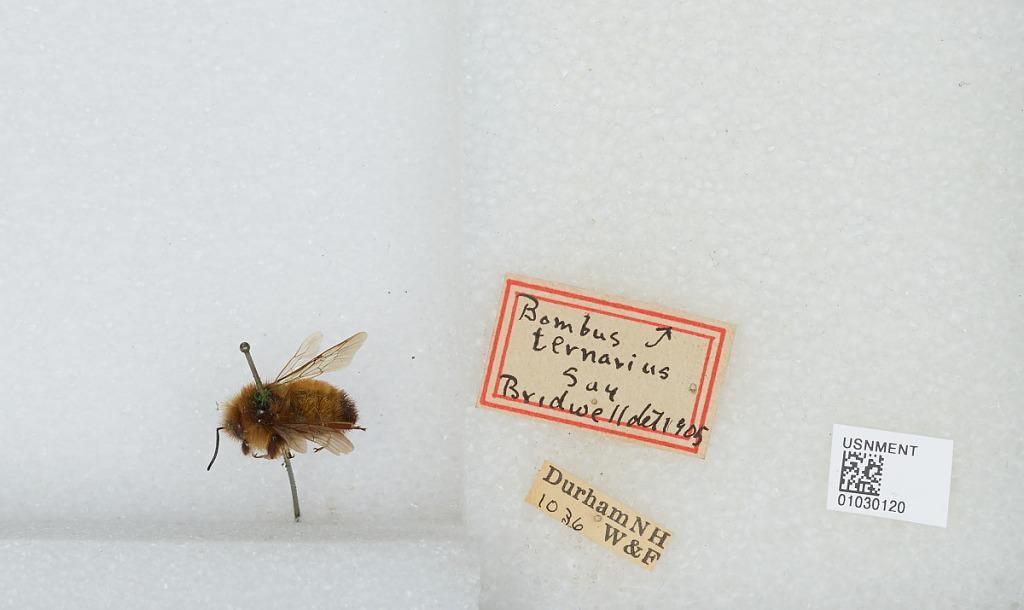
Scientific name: Bombus (Pyrobombus) ternarius Say
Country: United States
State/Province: New Hampshire
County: Strafford
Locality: Durham
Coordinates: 43.1339, -70.9264
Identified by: Bridwell